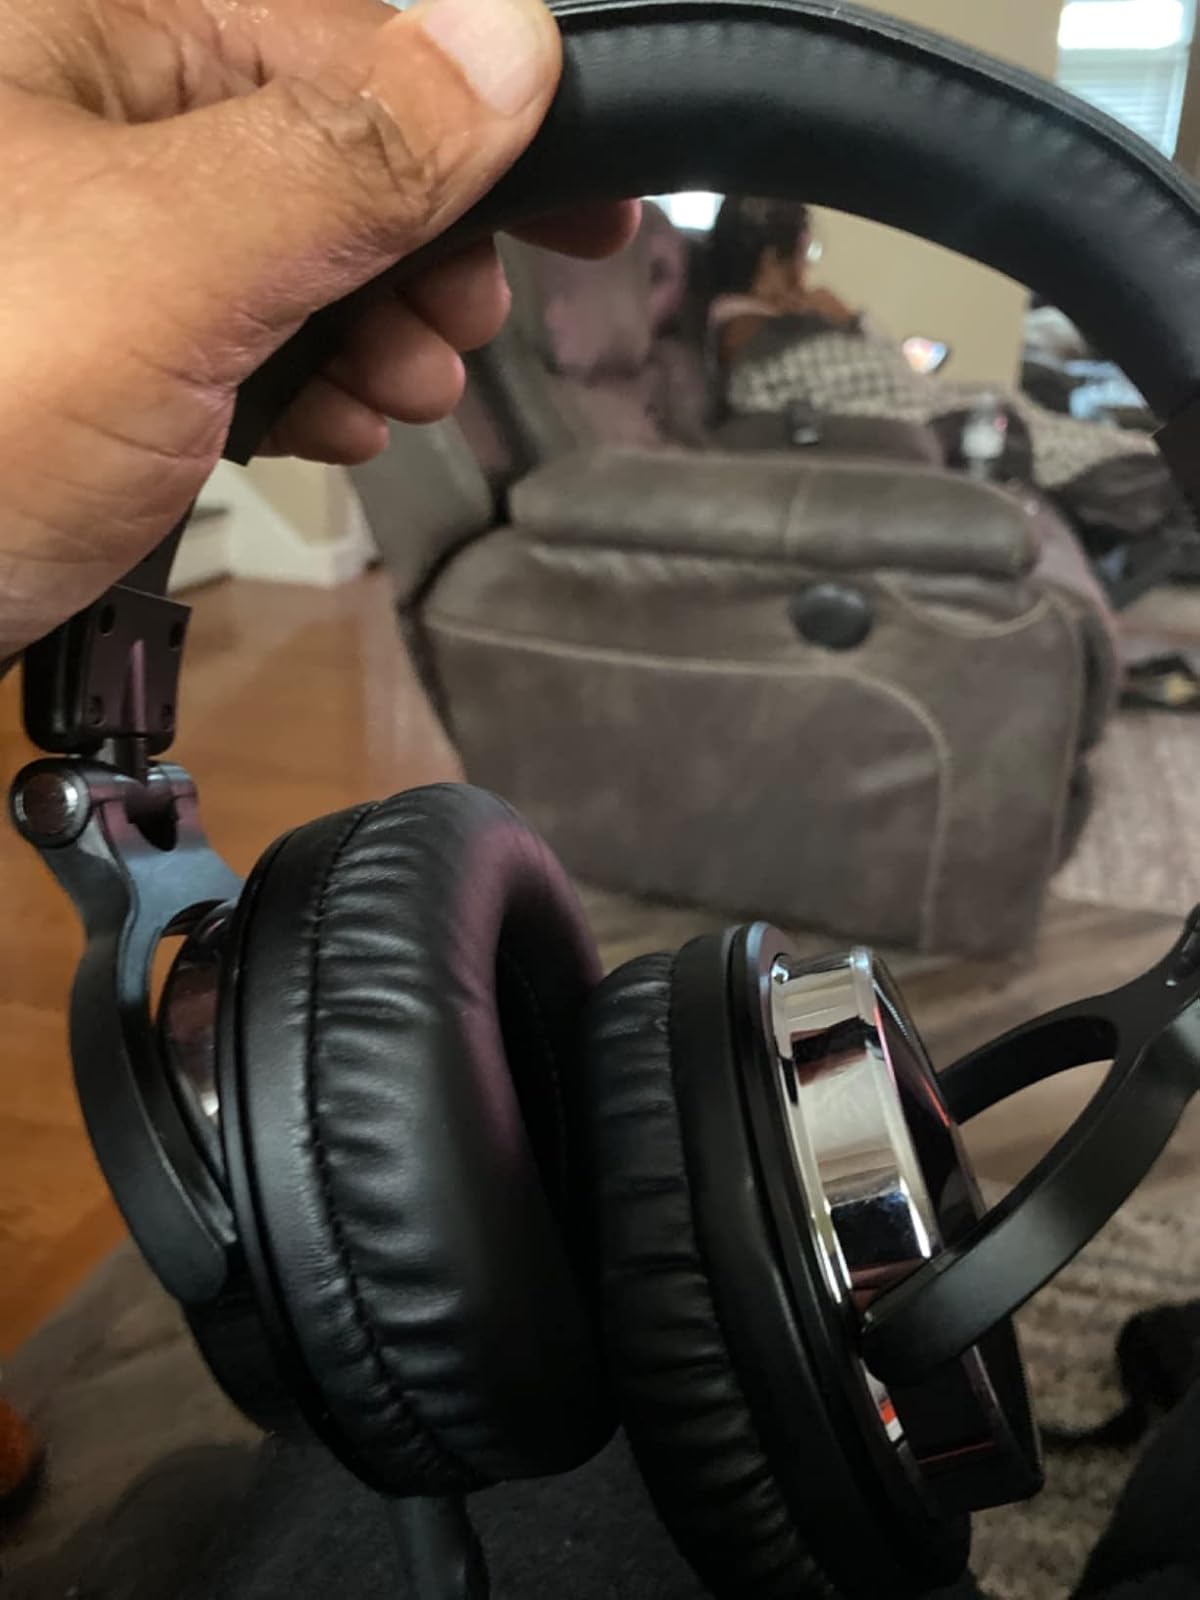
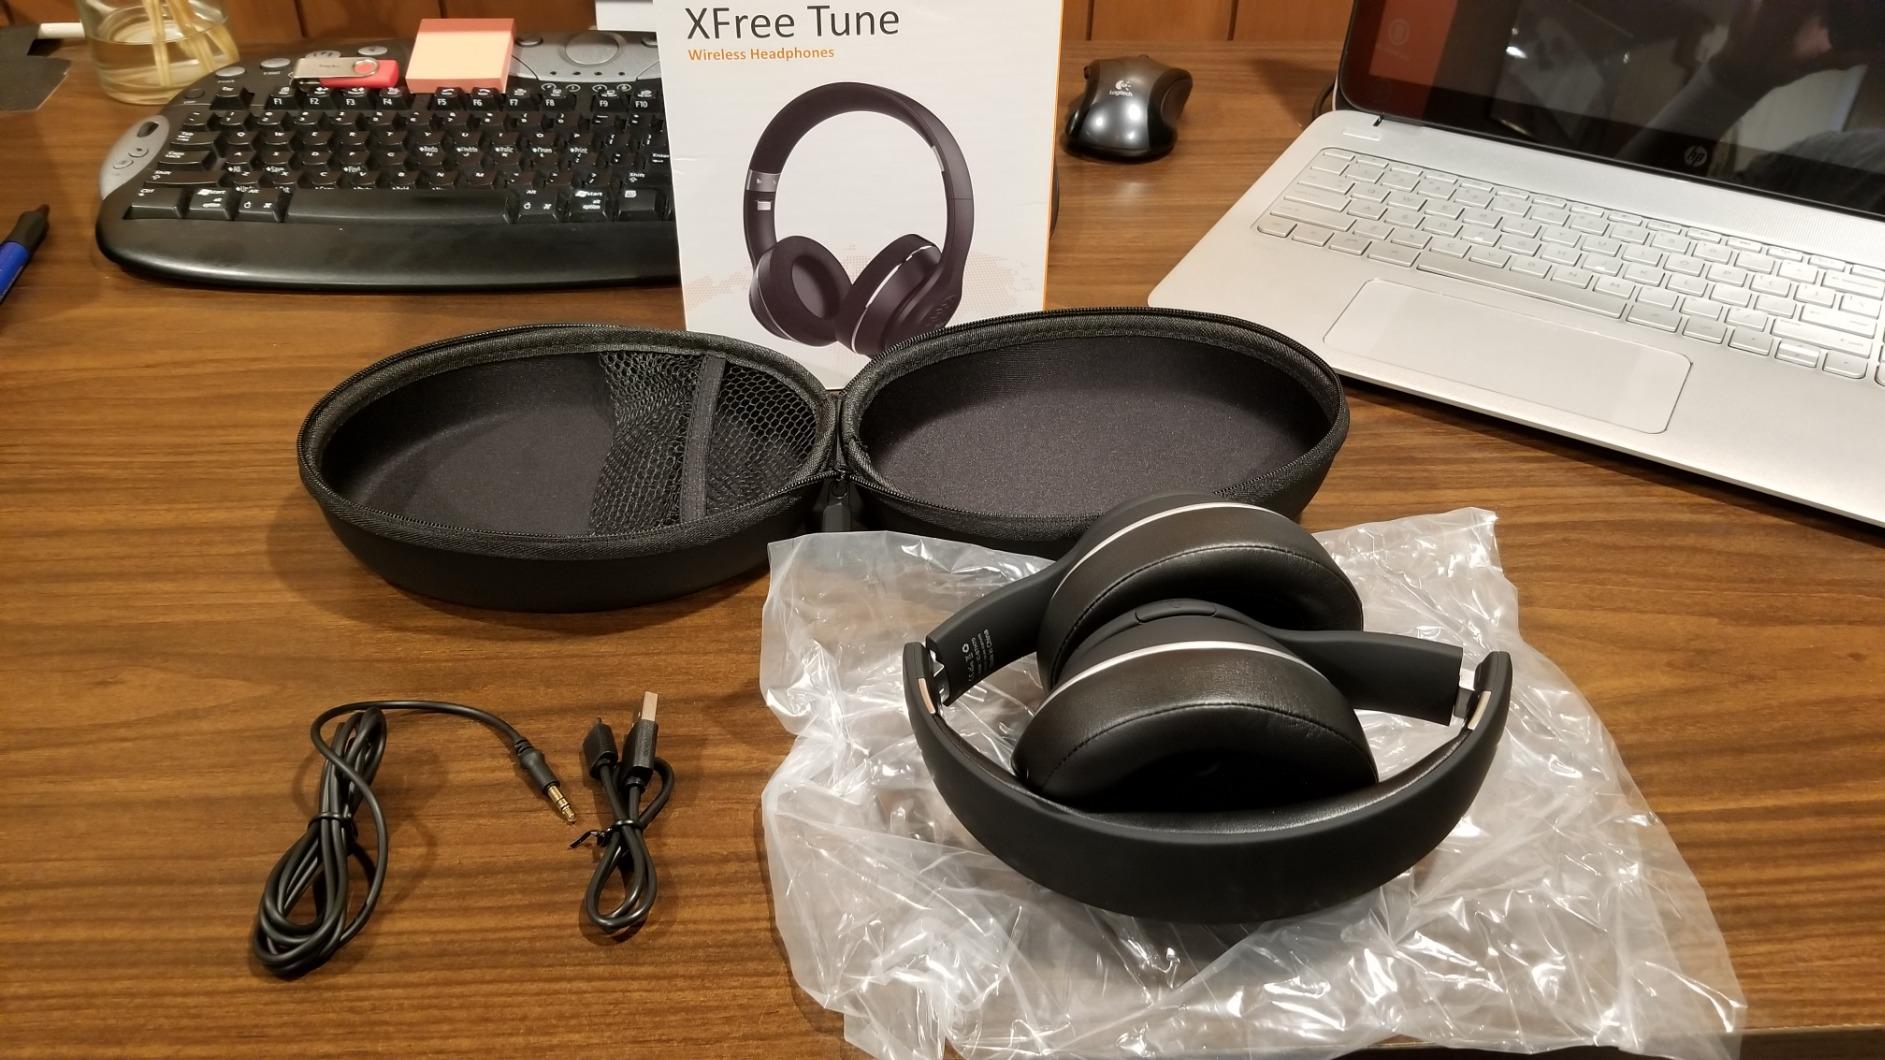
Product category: headphones
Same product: no